Vel Phillips

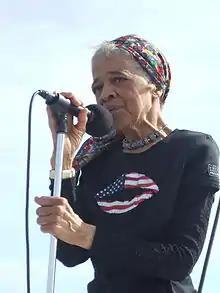
Phillips at March on Milwaukee in 2007

Velvalea Hortense Rodgers "Vel" Phillips (February 18, 1924 – April 17, 2018) was an American attorney, politician, jurist, and civil rights activist, who served as an alderperson and judge in Milwaukee, Wisconsin, and as secretary of state of Wisconsin (1979–1983). She was the first African American woman to graduate from the University of Wisconsin Law School; the first African American, as well as the first woman, elected Alderwoman to the Milwaukee Common Council; and the first African American, as well as the first woman, to serve as a jurist in Wisconsin.